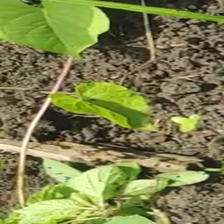
Weed species: Obscure_morning _glory(Ipomoea obscura)